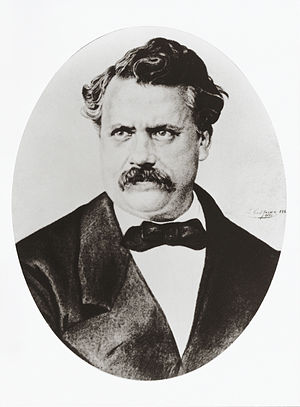
Louis Vuitton (designer)
Louis Vuitton, grundlæggeren af Louis Vuitton
Louis Vuitton var en fransk forretningsmand, designer og grundlægger af det verdensberømte og anerkendte luksusmærke Louis Vuitton.